Hemangiosarcoma

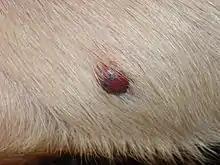
Hemangiosarcoma of the skin in a dog

Hemangiosarcoma is quite common in dogs, and more so in certain breeds including German Shepherds and Golden Retrievers. It also occurs in cats, but much more rarely. Dogs with hemangiosarcoma rarely show clinical signs until the tumor has become very large and has metastasized. Typically, clinical signs are due to hypovolemia after the tumor ruptures, causing extensive bleeding. Owners of the affected dogs often discover that the dog has hemangiosarcoma only after the dog collapses.